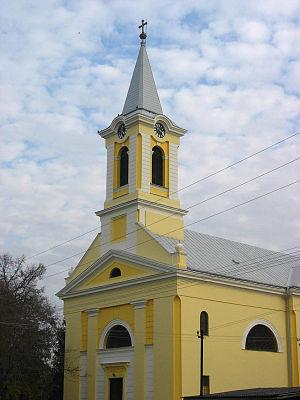
Čonoplja est une localité de Serbie située dans la province autonome de Voïvodine et sur le territoire de la Ville de Sombor, district de Bačka occidentale. Au recensement de 2011, elle comptait 3 393 habitants.